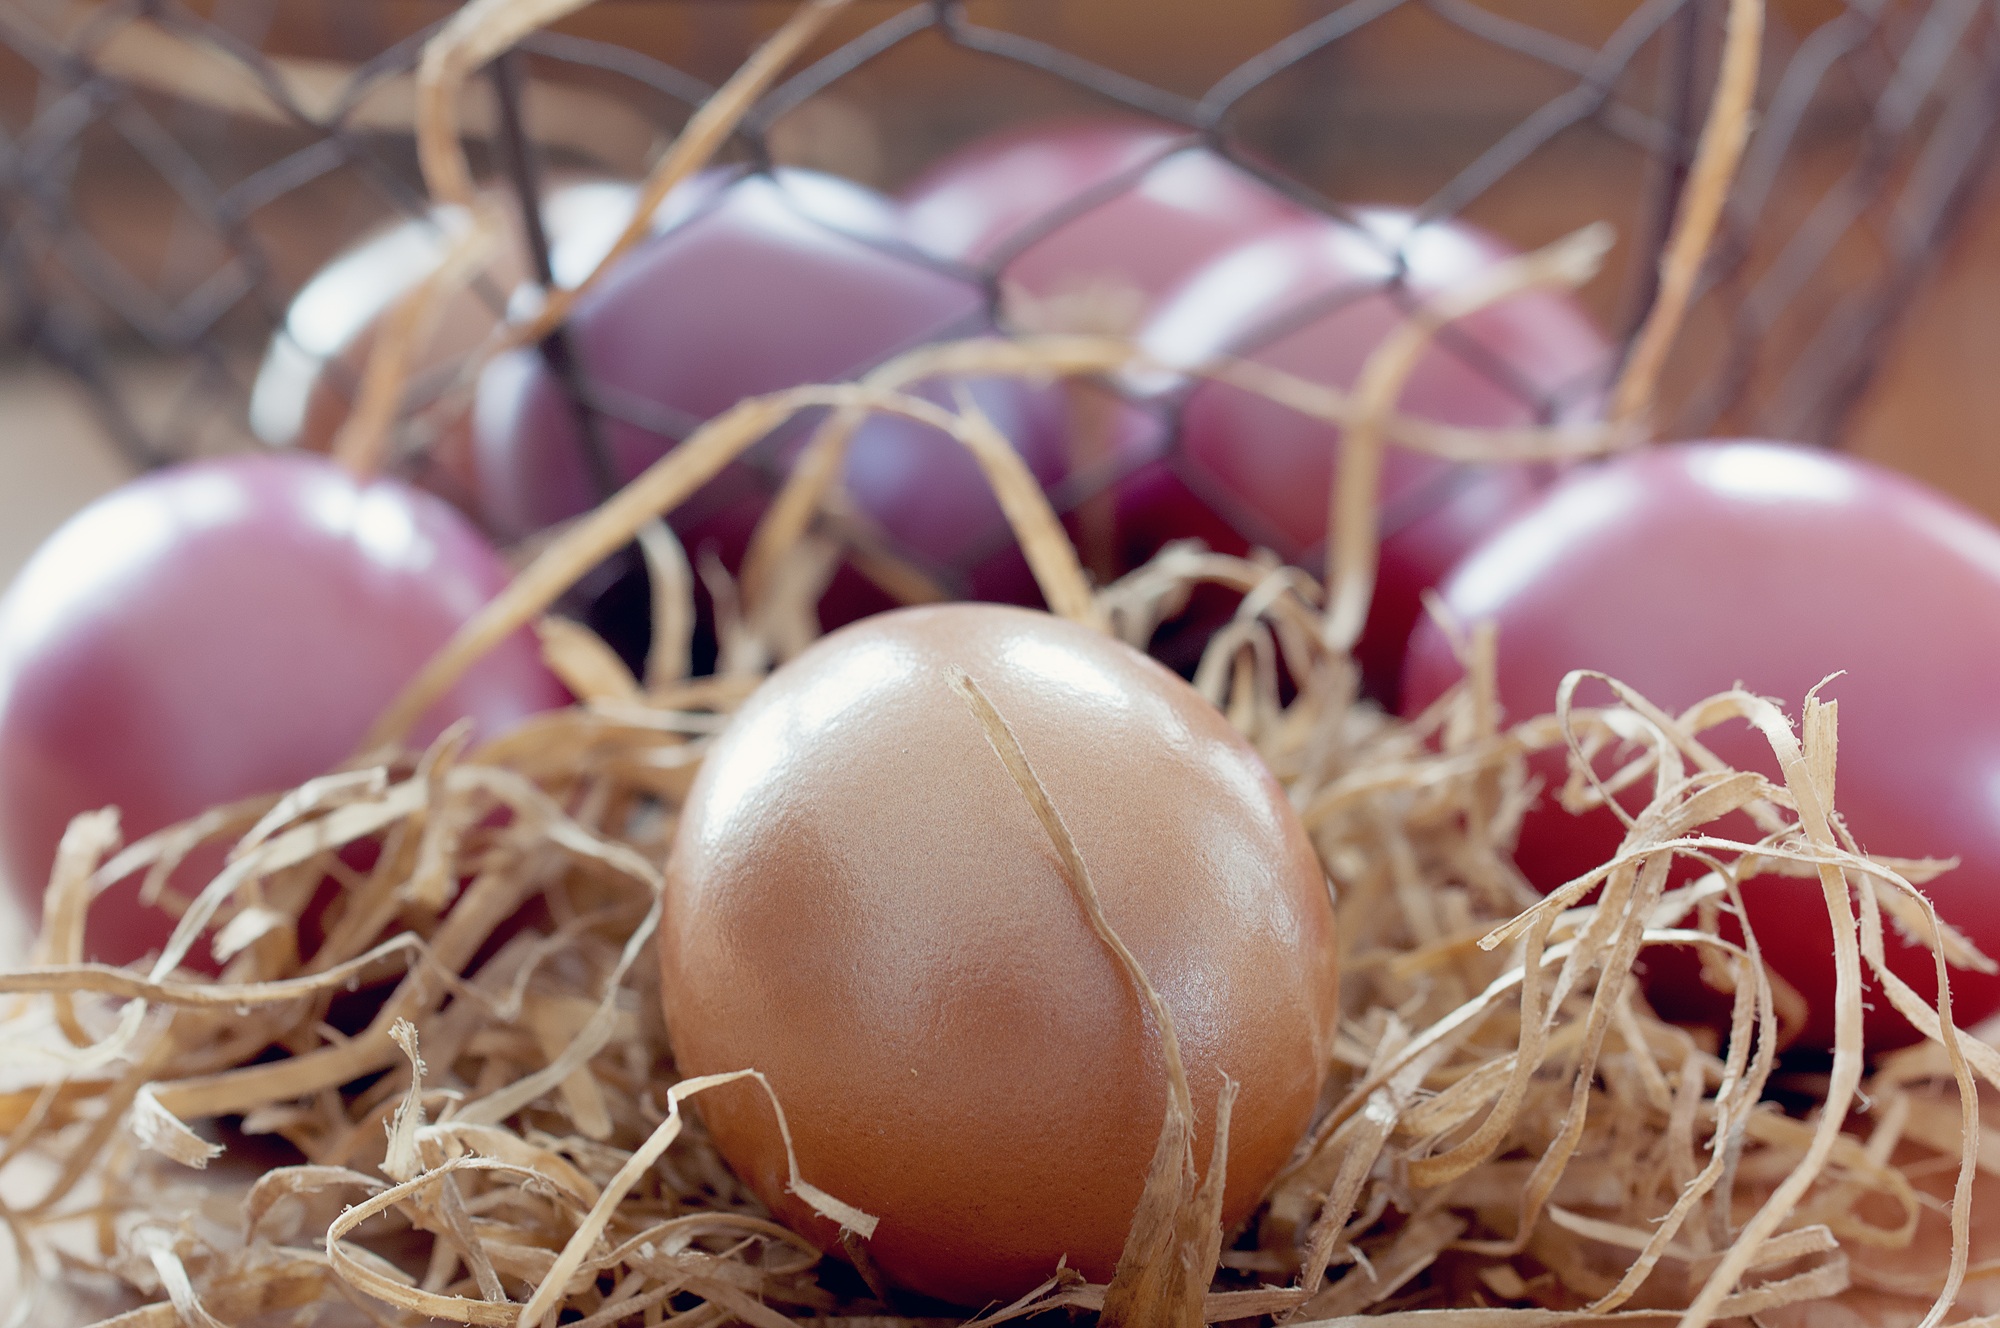
flower, food, produce, color, colorful, close, egg, easter, colored, easter eggs, customs, easter egg, shallot, colorful eggs